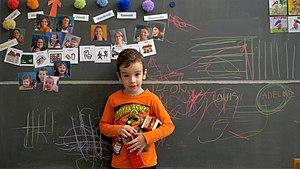
Léon devant le tableau noir de la classe.Image du film de Fernand Melgar "" À l'école des Philosophes"""
À l'école des philosophes est un film documentaire suisse réalisé par Fernand Melgar, sorti en 2018.